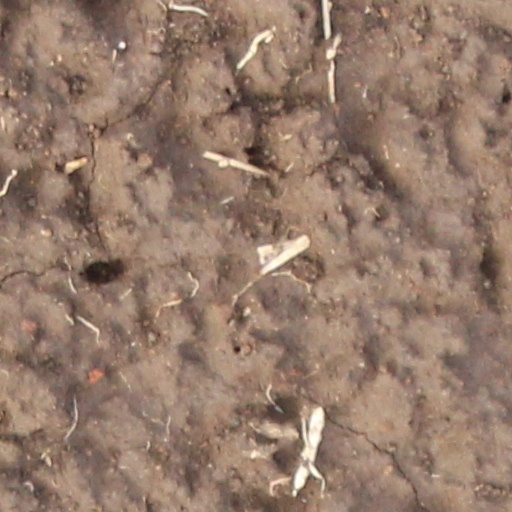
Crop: wheat